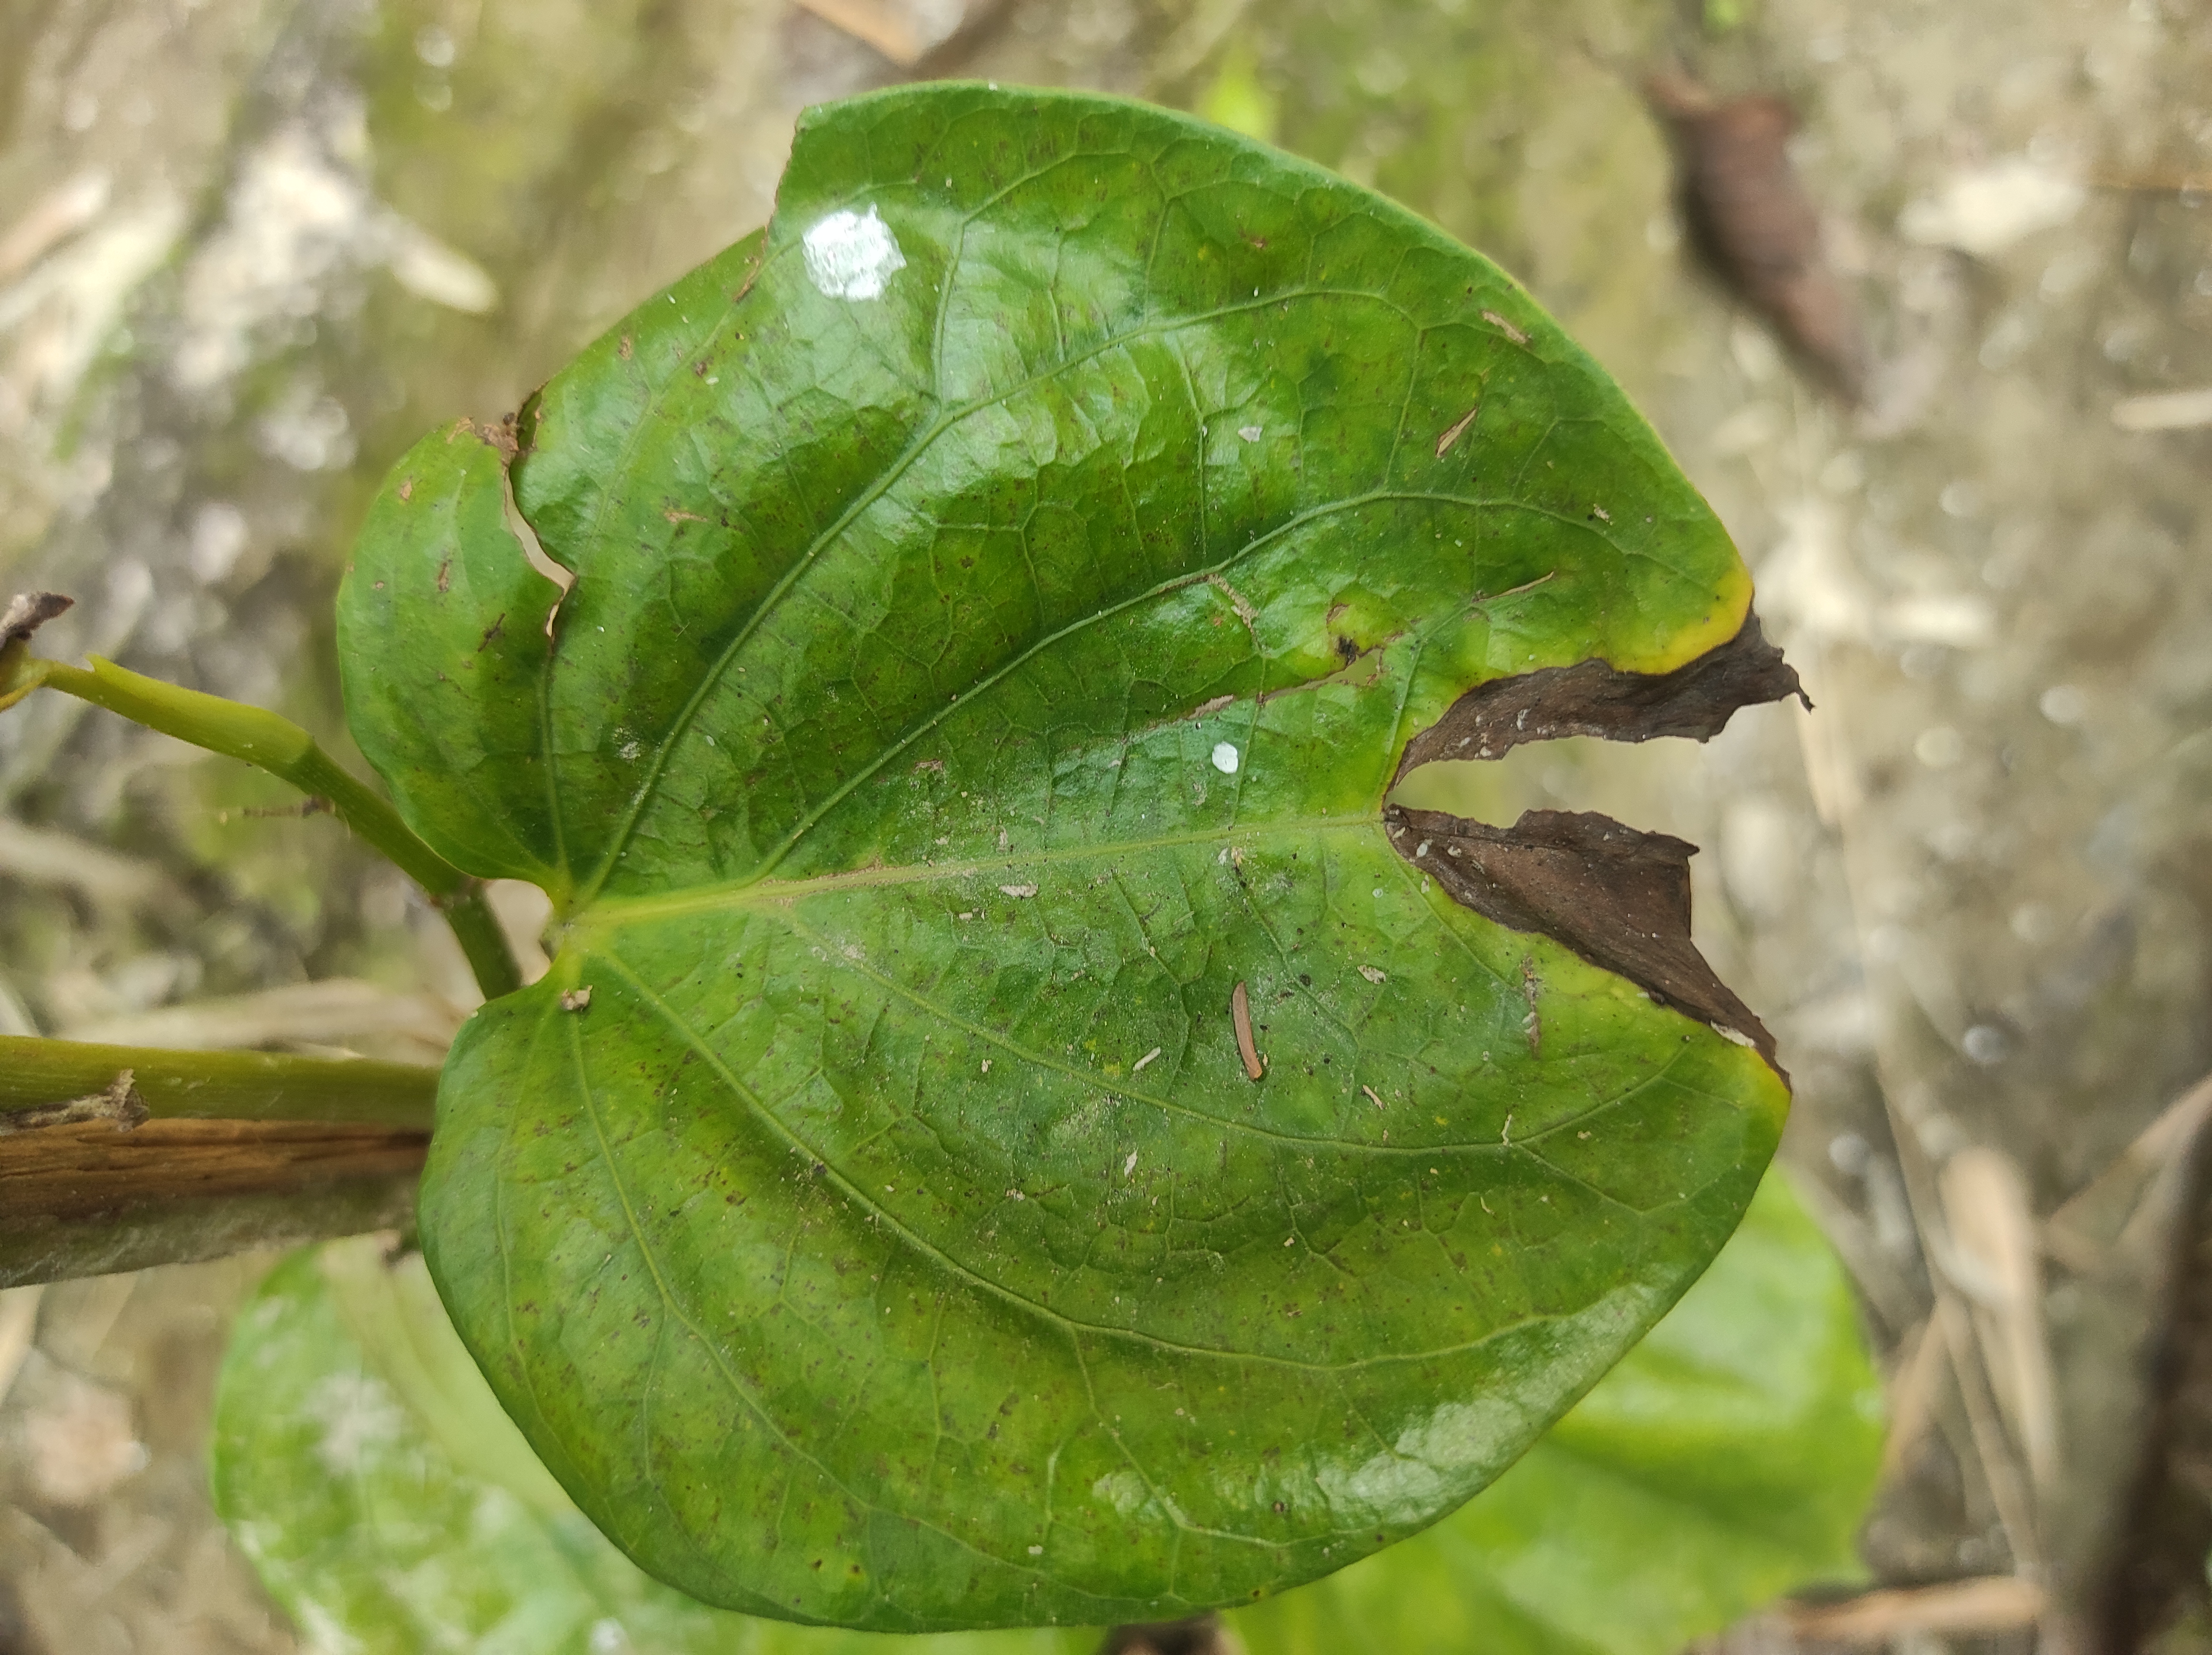
Label: Fungal_Brown_Spot_Disease